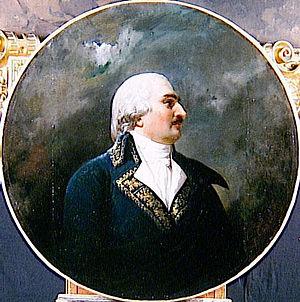
La bataille de Quiévrain, opposant la France à la Première Coalition, s’est déroulée, sous la Révolution française, à Quiévrain le 1ᵉʳ mai 1793.